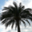
Label: palm_tree